Lombardy Day

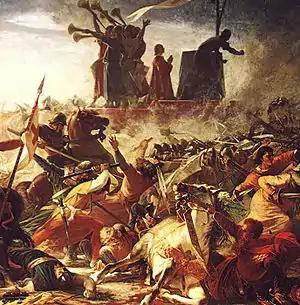
The defence of the Carroccio during the battle of Legnano (1176) by Amos Cassioli (1832–1891)

The Lombardy Day, officially "Festa Regionale della Lombardia", in Lombard language "Festa Regional de la Lombardia", is Lombardy's holy day. Observed on 29 May, it celebrates the victory of the Lombard League against the Emperor in the Battle of Legnano.